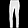
Label: Trouser